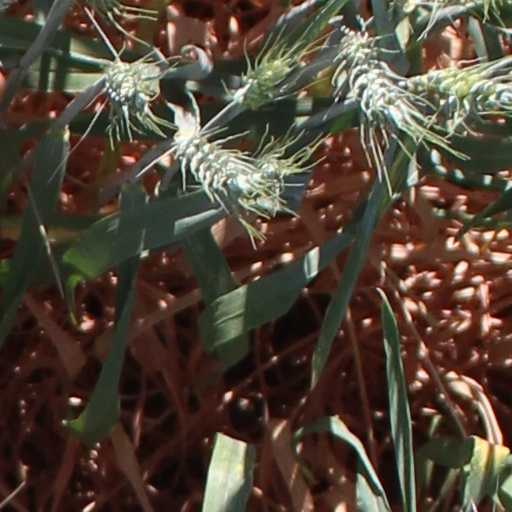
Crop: wheat